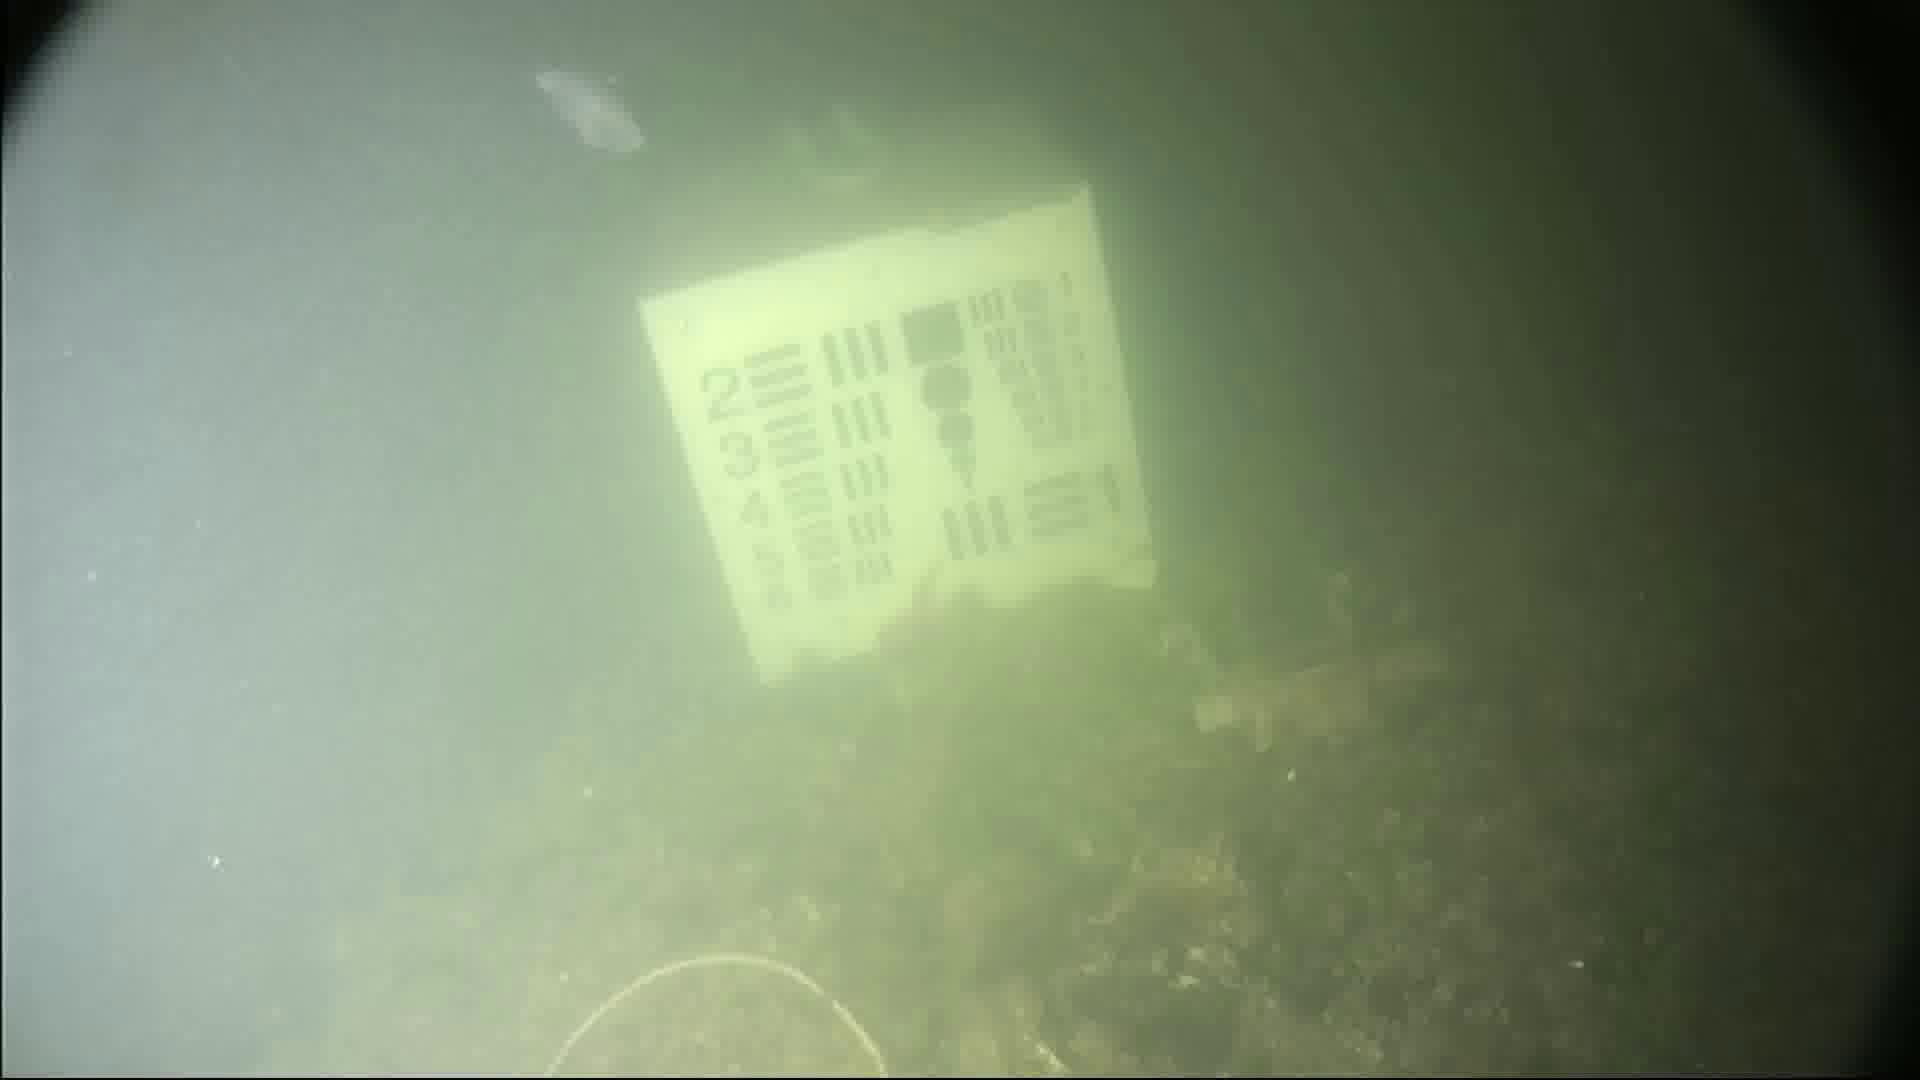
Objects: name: jellyfish